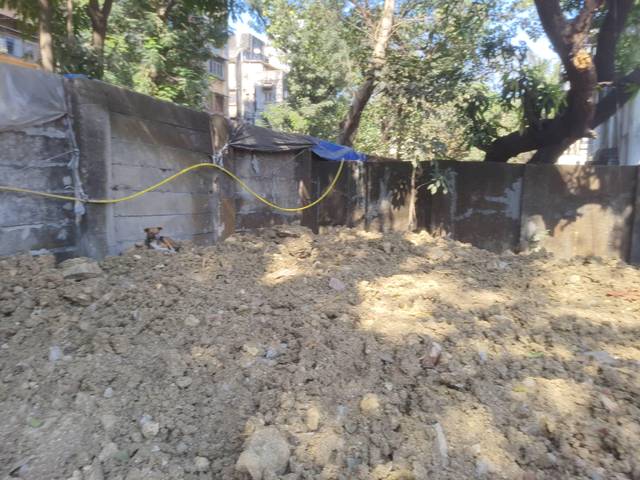
Region: India
Coordinates: 19.201, 72.851